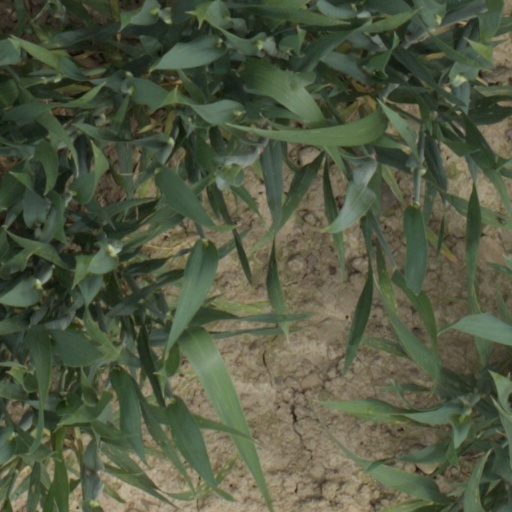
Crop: wheat